Dr. Pasupathy

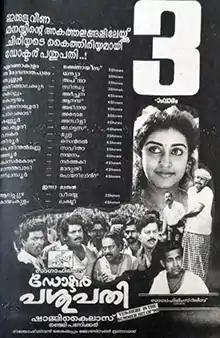
Poster

Dr. Pasupathy is a 1990 Indian Malayalam-language comedy drama film directed by Shaji Kailas, written by Renji Panicker. The film stars Innocent in the title role along with, Rizabawa, Parvathy, Nedumudi Venu, Jagathy Sreekumar, Kuthiravattom Pappu, Jagadish, KPAC Lalitha, Kalpana in supporting roles. The film follows Bhairavan, a con artist who is hired by the Panchayat leader of a small village to pose as a veterinary doctor.